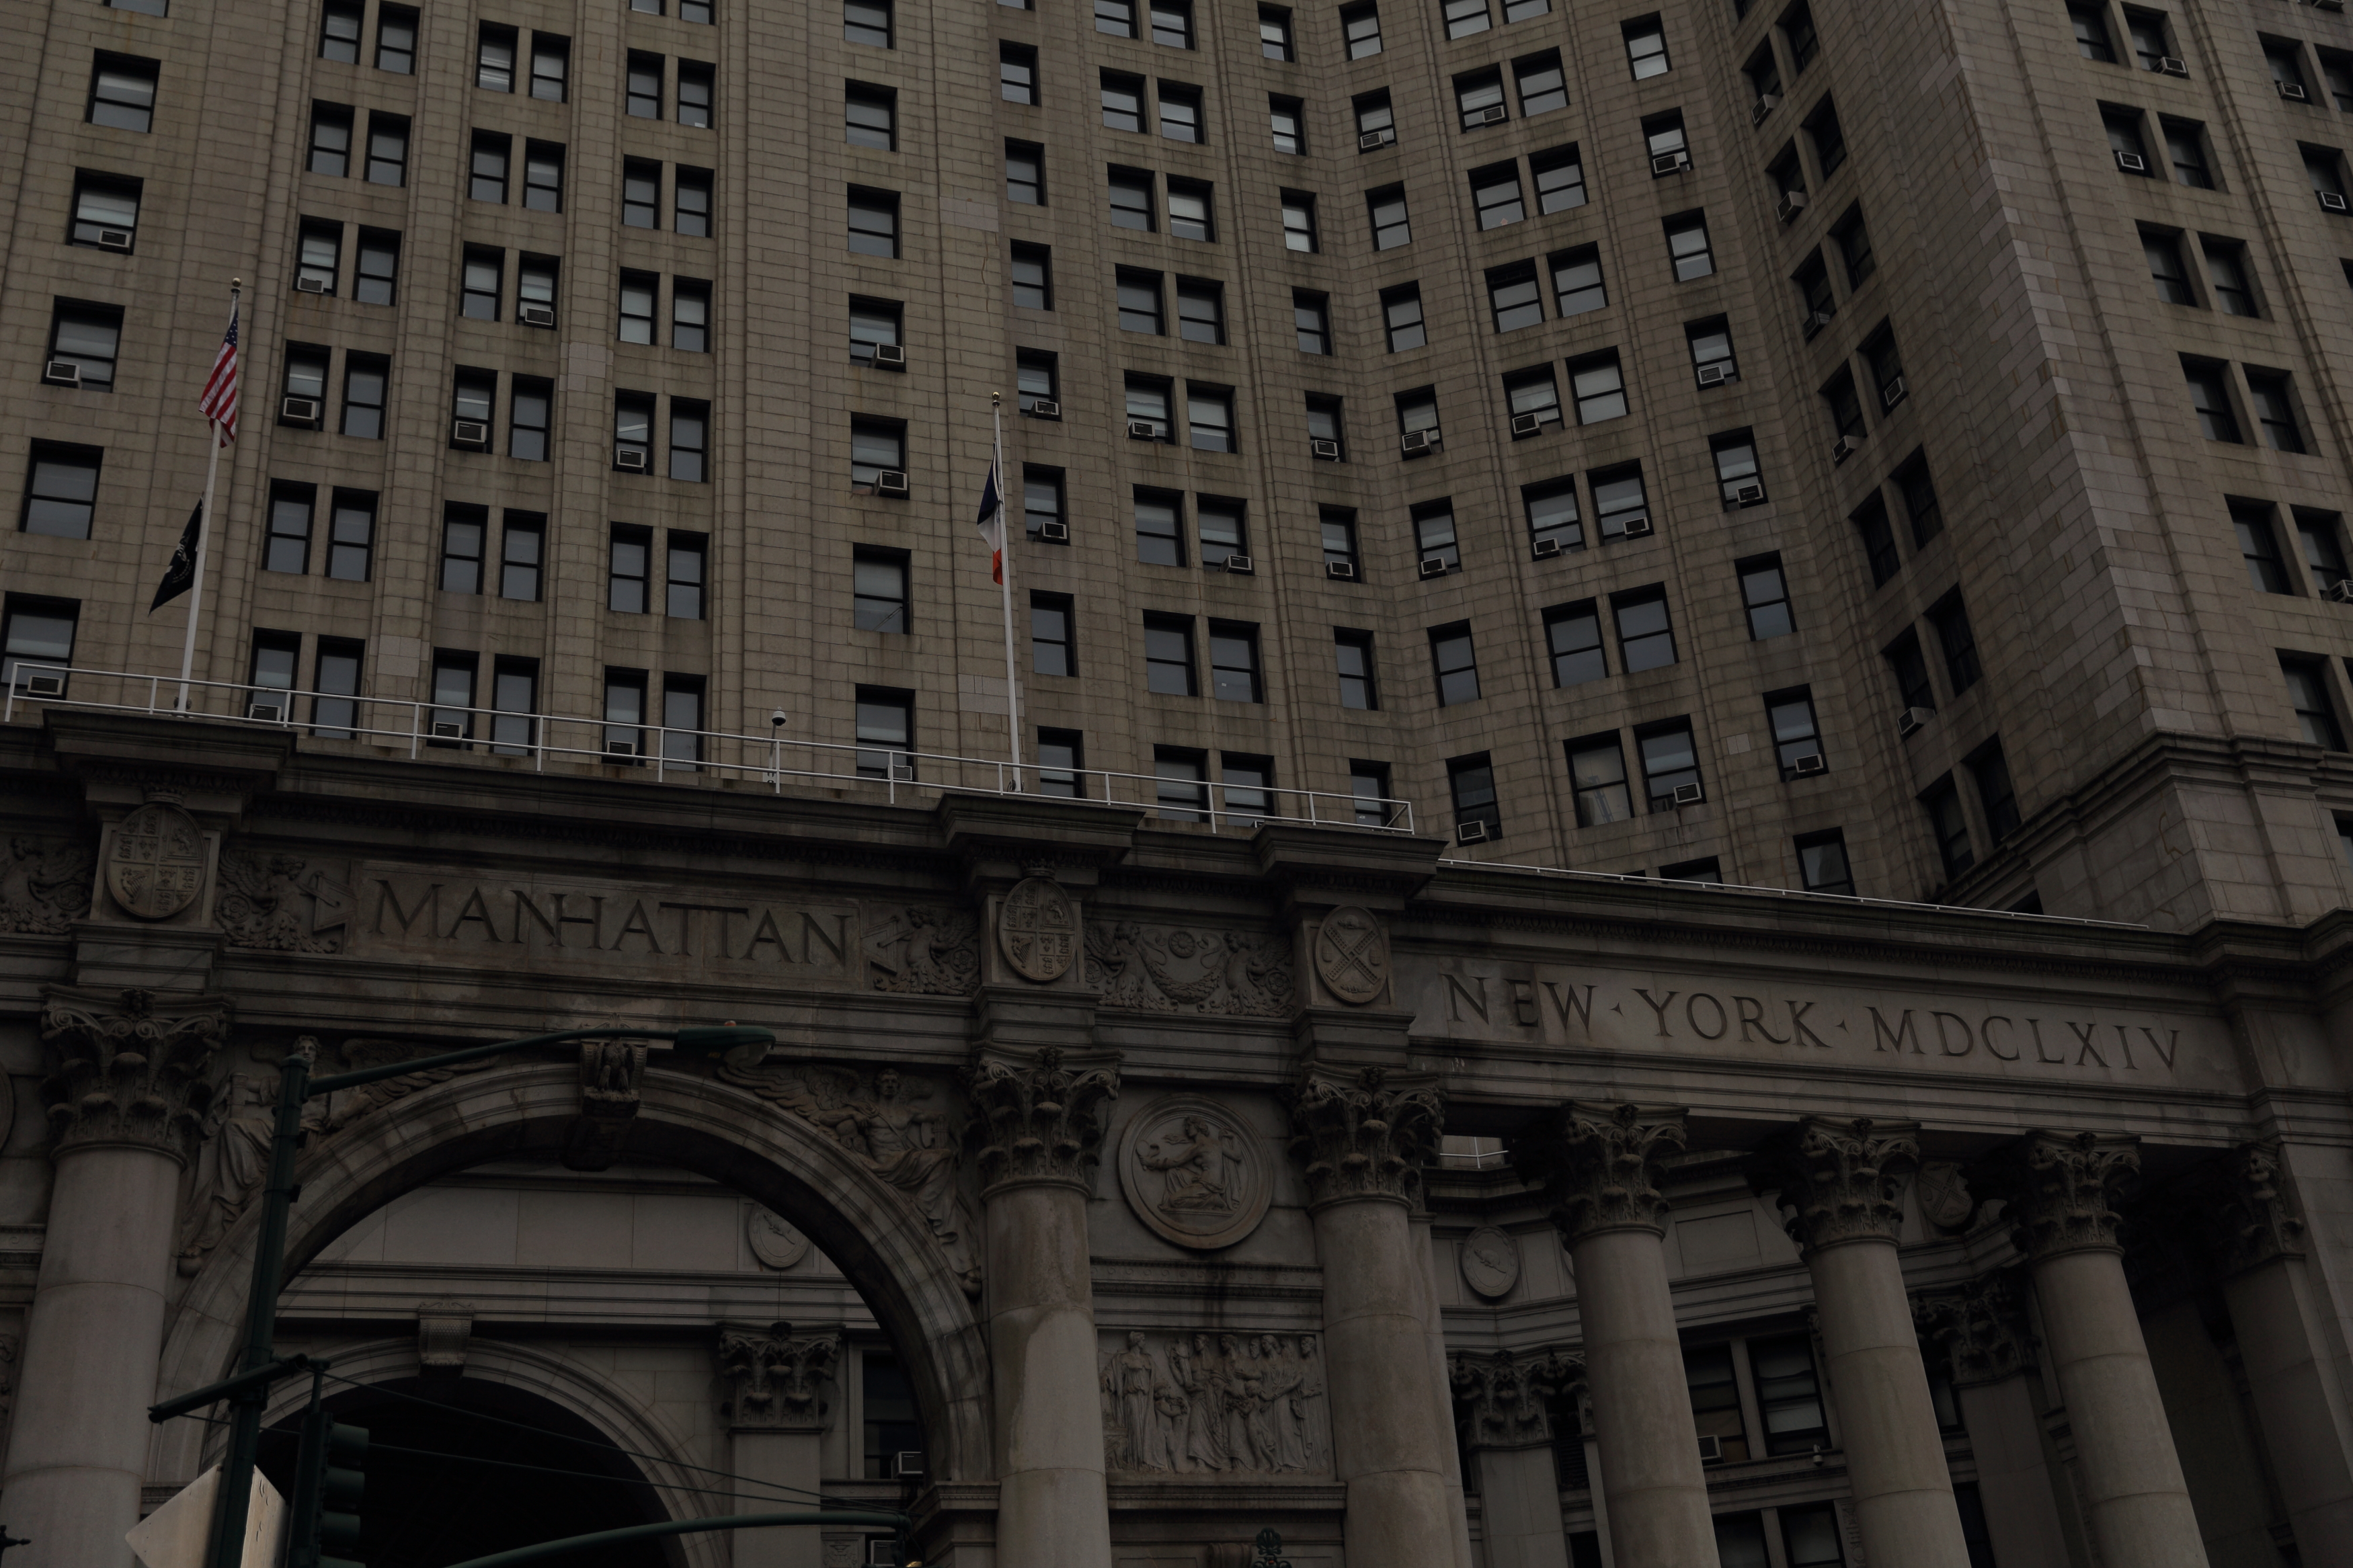
architecture, city, skyscraper, cityscape, downtown, landmark, facade, tower block, cool image, metropolis, urban area, human settlement, metropolitan area